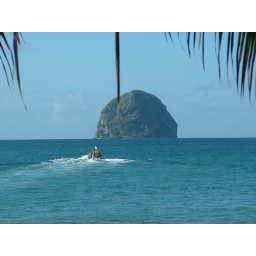
Erin is on the boat on the way to diving by the big rock